Solenoid valve

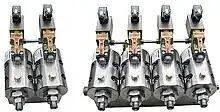
Solenoid valves

A solenoid valve is an electromechanically operated valve.